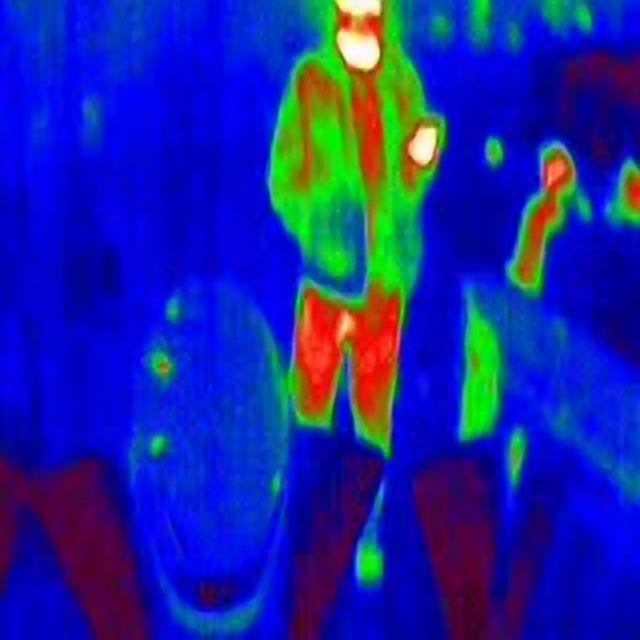
Detected objects:
label: person
label: person